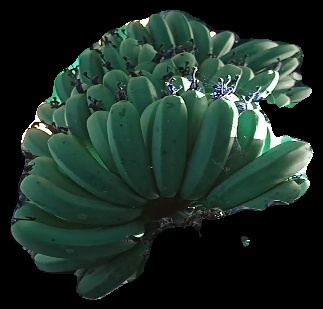
Variety: pachbale
Grade: grade1